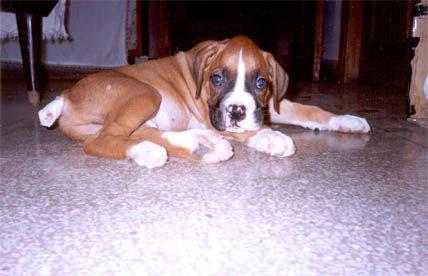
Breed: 225-n000082-boxer